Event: Nepal Earthquake
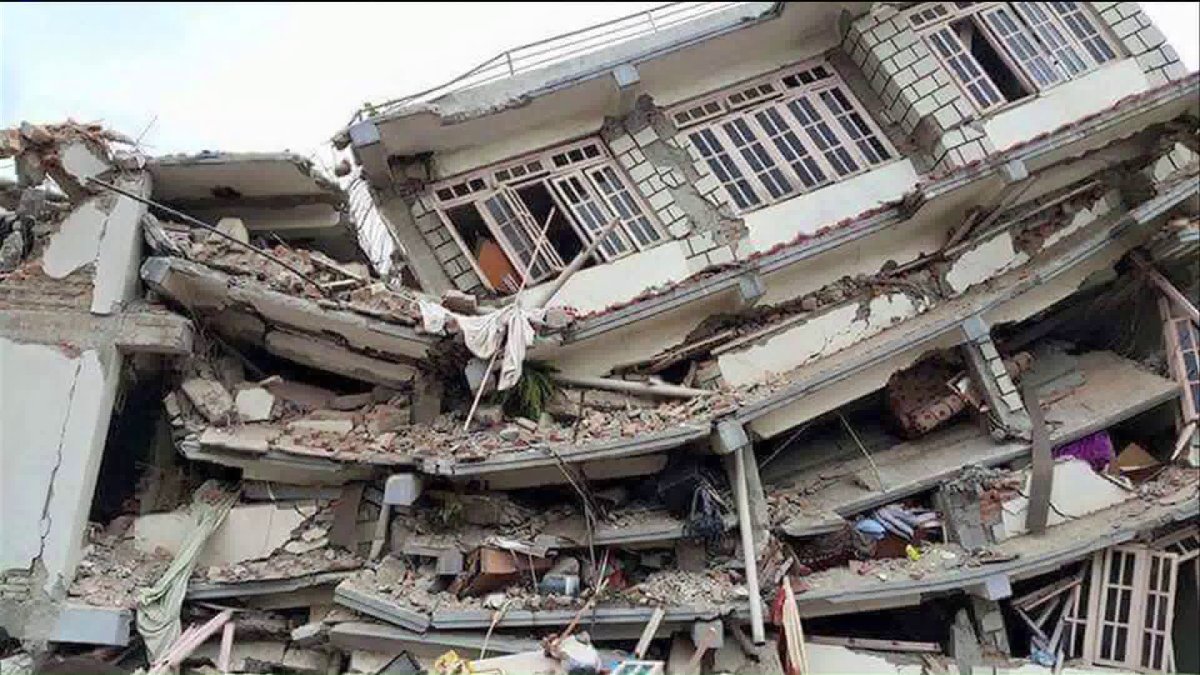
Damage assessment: damage